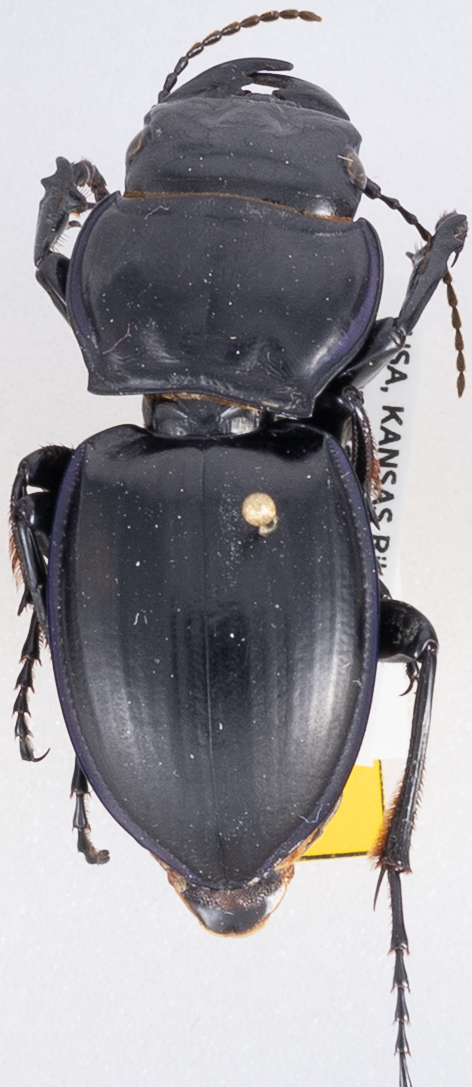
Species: Pasimachus californicus
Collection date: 2019-07-01
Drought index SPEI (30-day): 1.006
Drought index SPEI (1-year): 2.09
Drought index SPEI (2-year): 0.54